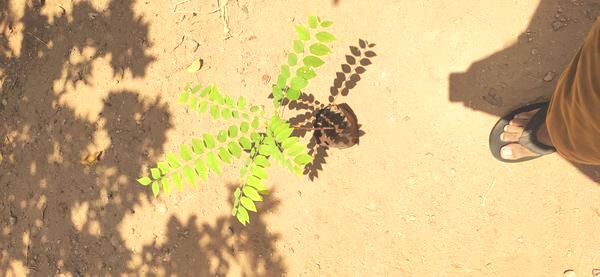
Plant: Amla